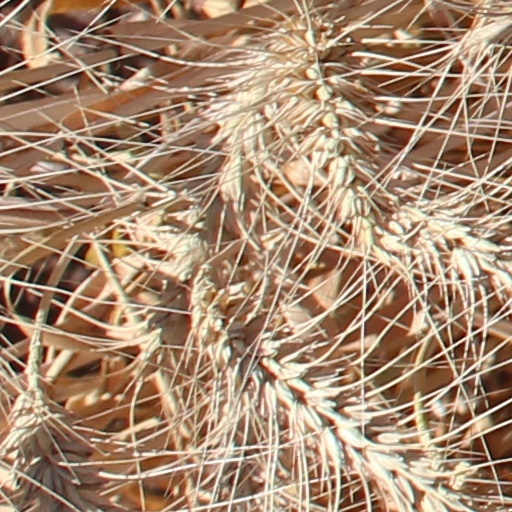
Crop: wheat